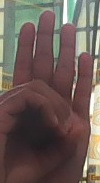
ASL sign: 0